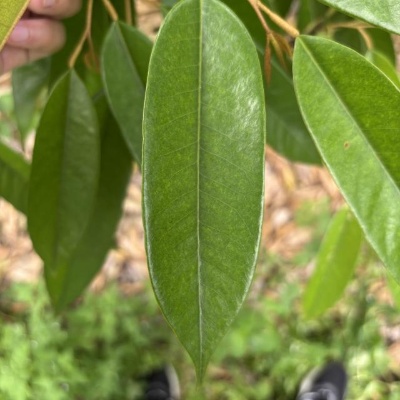
Label: Leaf_Healthy